Kamikaze

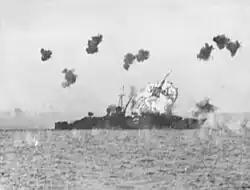
is struck by a Mitsubishi Ki-51 "kamikaze" at the Battle of Lingayen Gulf, 6 January 1945.

Allied pilots were more experienced, better trained and flying superior aircraft, making the poorly trained "kamikaze" pilots easy targets. The US Fast Carrier Task Force alone could bring over 1,000 fighter aircraft into play. Allied pilots became adept at destroying enemy aircraft before they struck ships.